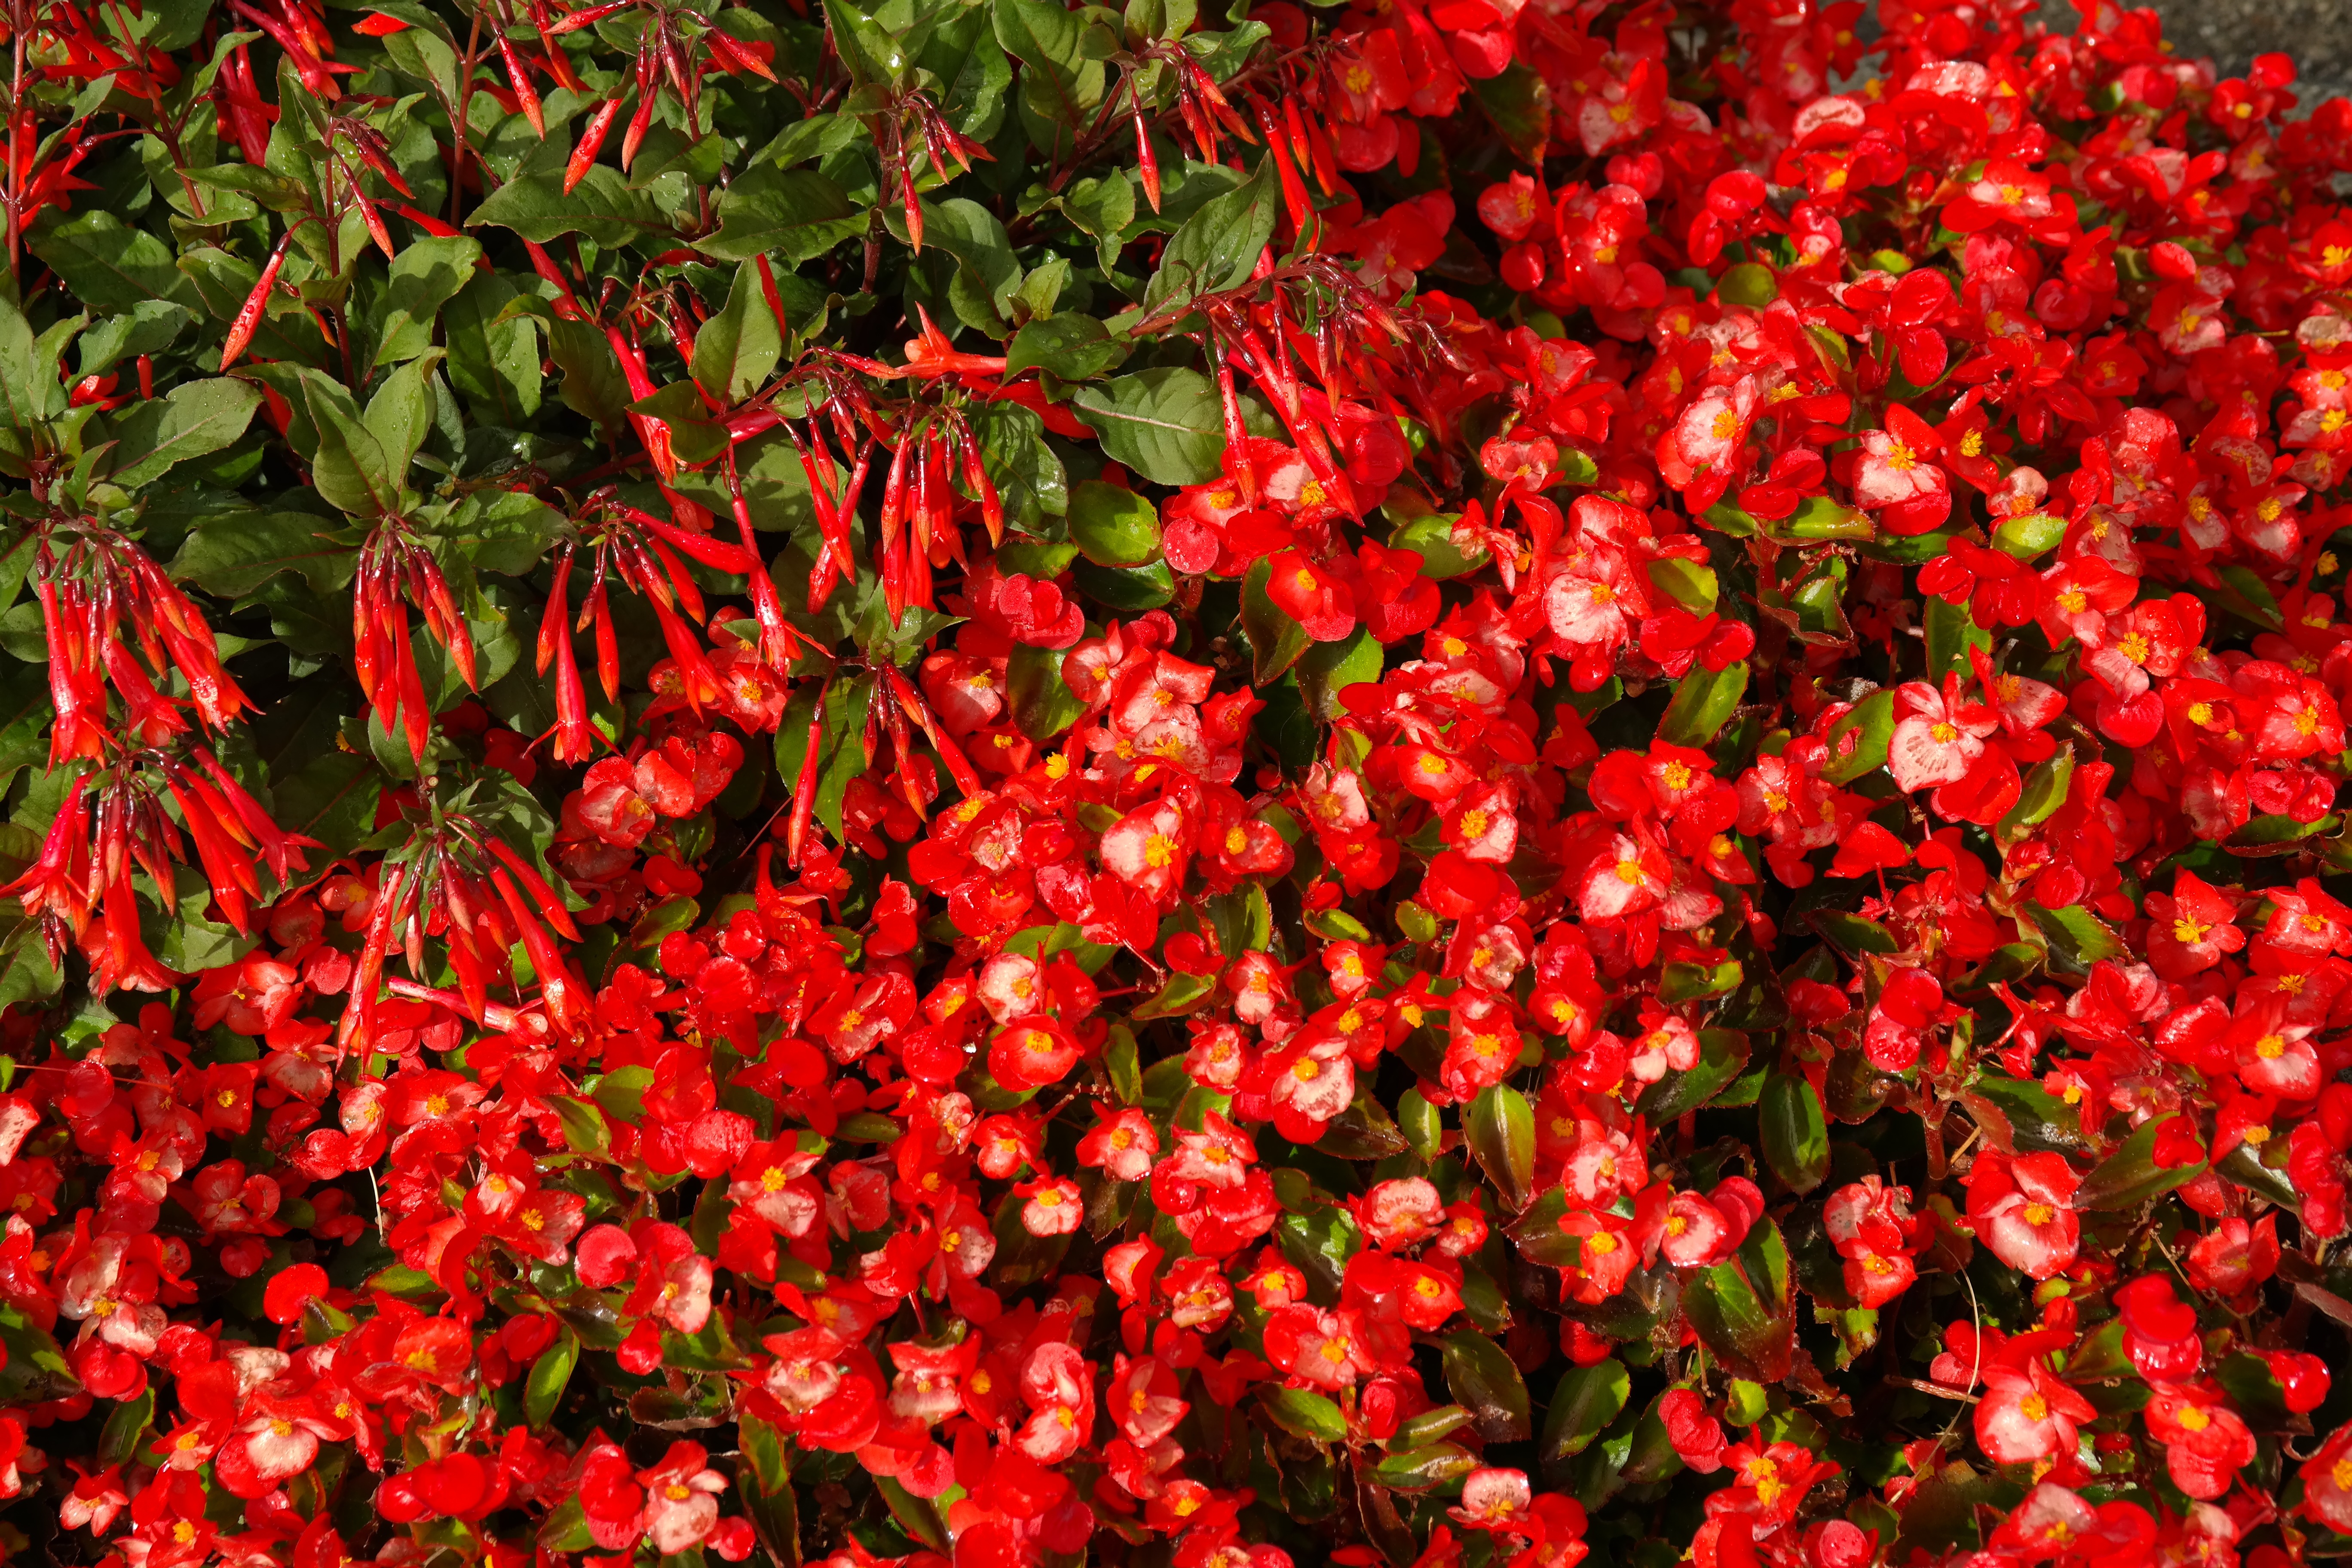
blossom, plant, leaf, flower, bloom, food, red, produce, color, autumn, botany, colorful, flora, flowers, long, shrub, bright, fuchsia, begonia, flowering plant, balcony plant, evening primrose greenhouse, oblong, bright red, trichterf rmig, onagraceae, bedding plant, land plant, eyes of god, begoniaceae, ice begonias, fuchsia triphylla, coral fuchsia, semperflorens begonias, begonia semperflorens cultorum, begonia semperflorens hybrids, begonia leaf plants, ocimum begonia, cherry red